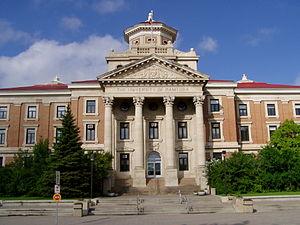
L'Université du Manitoba a été établie en 1877. Elle est l'une des quatre universités de la ville de Winnipeg au Manitoba et elle fut la première université à être établie dans l'Ouest canadien.